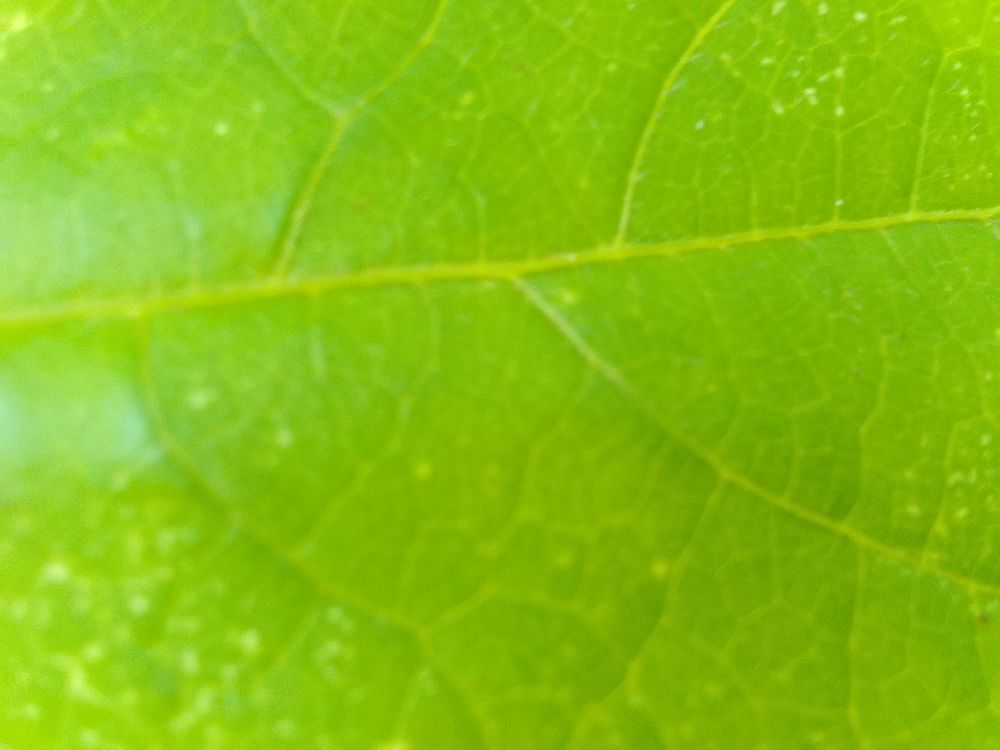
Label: healthy